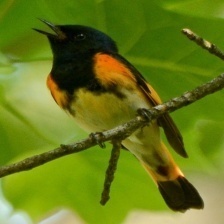
Species: AMERICAN REDSTART
Scientific name: SETOPHAGA RUTICILLA